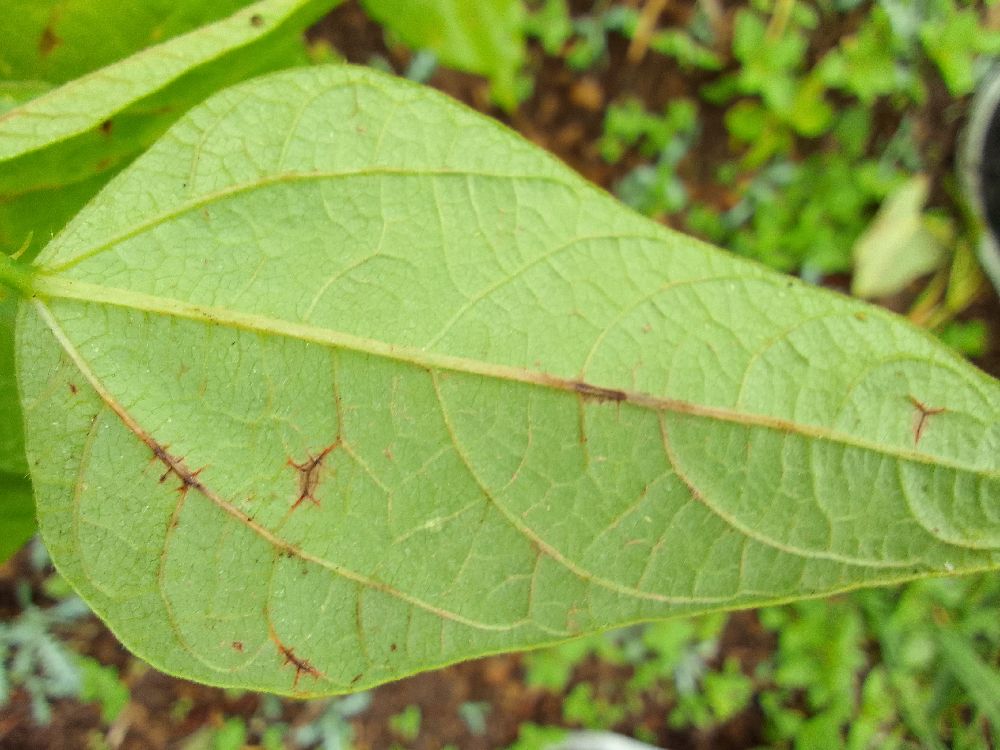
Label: anthracnose